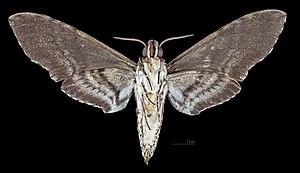
Manduca extrema est une espèce de papillons de nuit de la famille des Sphingidae, de la sous-famille des Sphinginae et de la tribu des Sphingini.